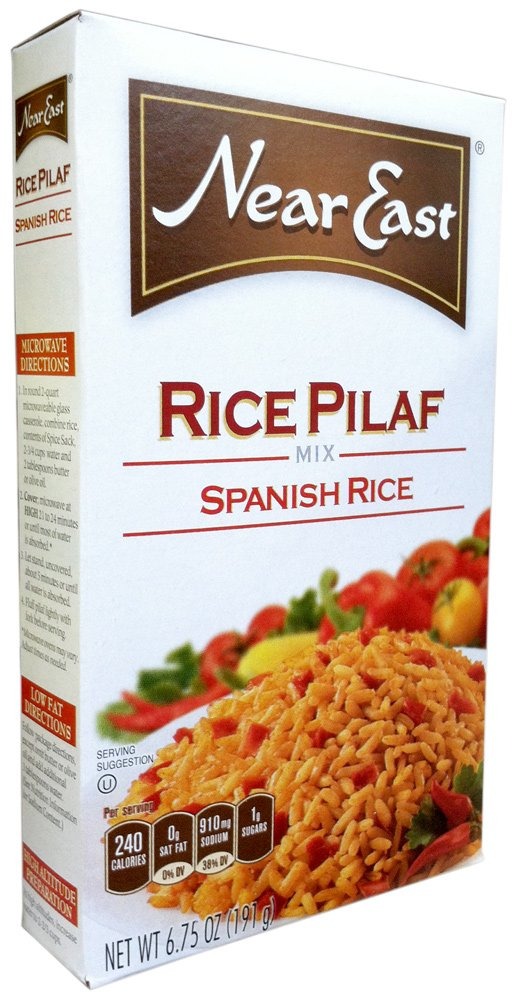
Item Name: Near East, Rice Pilaf Mix, Spanish Rice, 6.75oz Box (Pack of 4)
Bullet Point 1: 4 - 6.75oz Boxes of RICE PILAF Mix SPANISH RICE by Near East
Bullet Point 2: Near East's Spanish Rice Pilaf is a delicious, mildly spicy dish made from long grain rice with tomatoes, onions, garlic and Spanish-style spices.
Bullet Point 3: Kosher Certified *OU*
Product Description: Ingredients: PARBOILED LONG GRAIN RICE, SALT, RED BELL PEPPER*, ONIONS*, TOMATO*, GARLIC*, PAPRIKA SPICE AND COLOR, NATURAL FLAVOR, YEAST EXTRACT, SPICES, ANNATTO EXTRACT COLOR. | *DRIED
Value: 27.0
Unit: Ounce

Price: 2.57